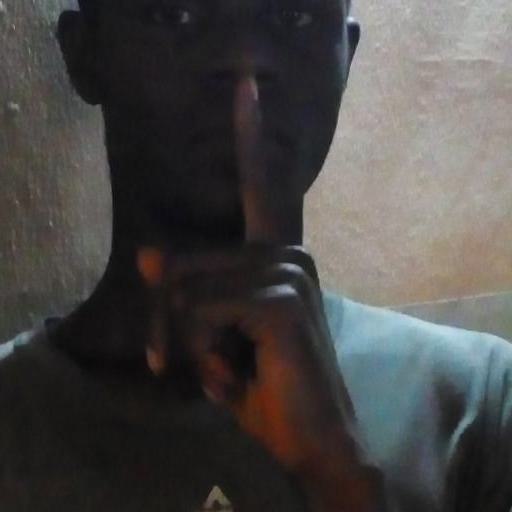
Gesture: mute